Our Lady of the Snows, Quarantoli

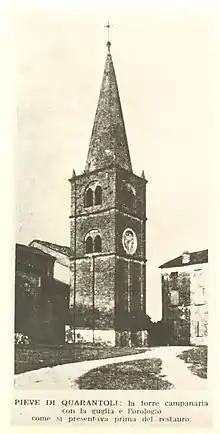
The bell tower with spire and clock before 1922 restoration

Already existing in the 9th century during the feud of Ugo di Maginfredo, the presence of the parish church is attested in a historical document of 1044, which mentions the important cultural and religious nucleus of Quarantoli, like the abbey of Nonantola. The church was completely rebuilt in the 12th century by Matilde di Canossa.